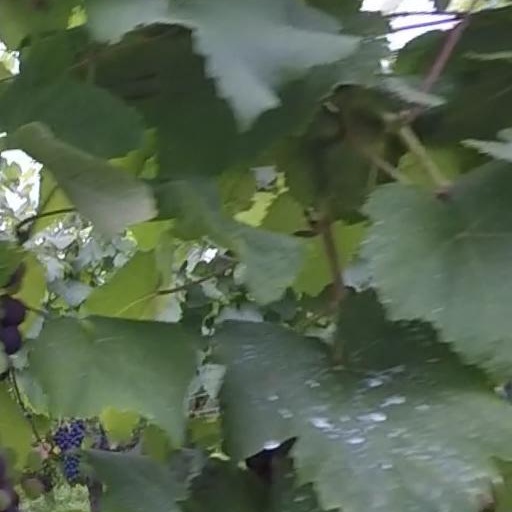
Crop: grape